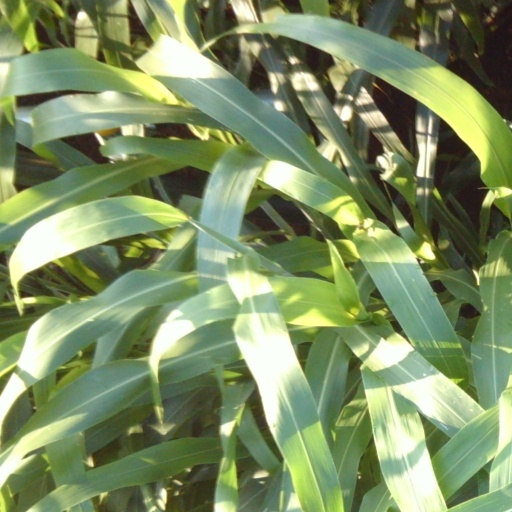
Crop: sorghum